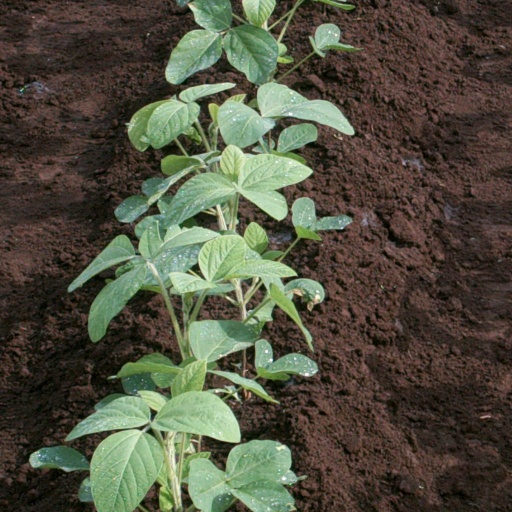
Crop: soybean